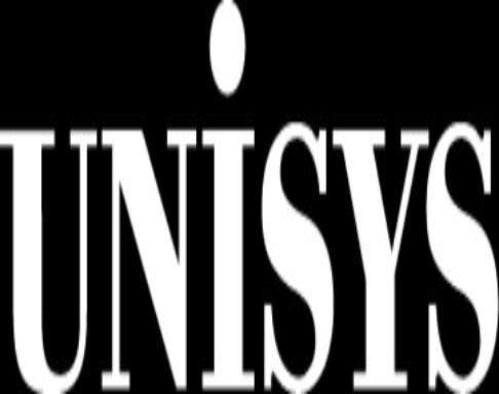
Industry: Others